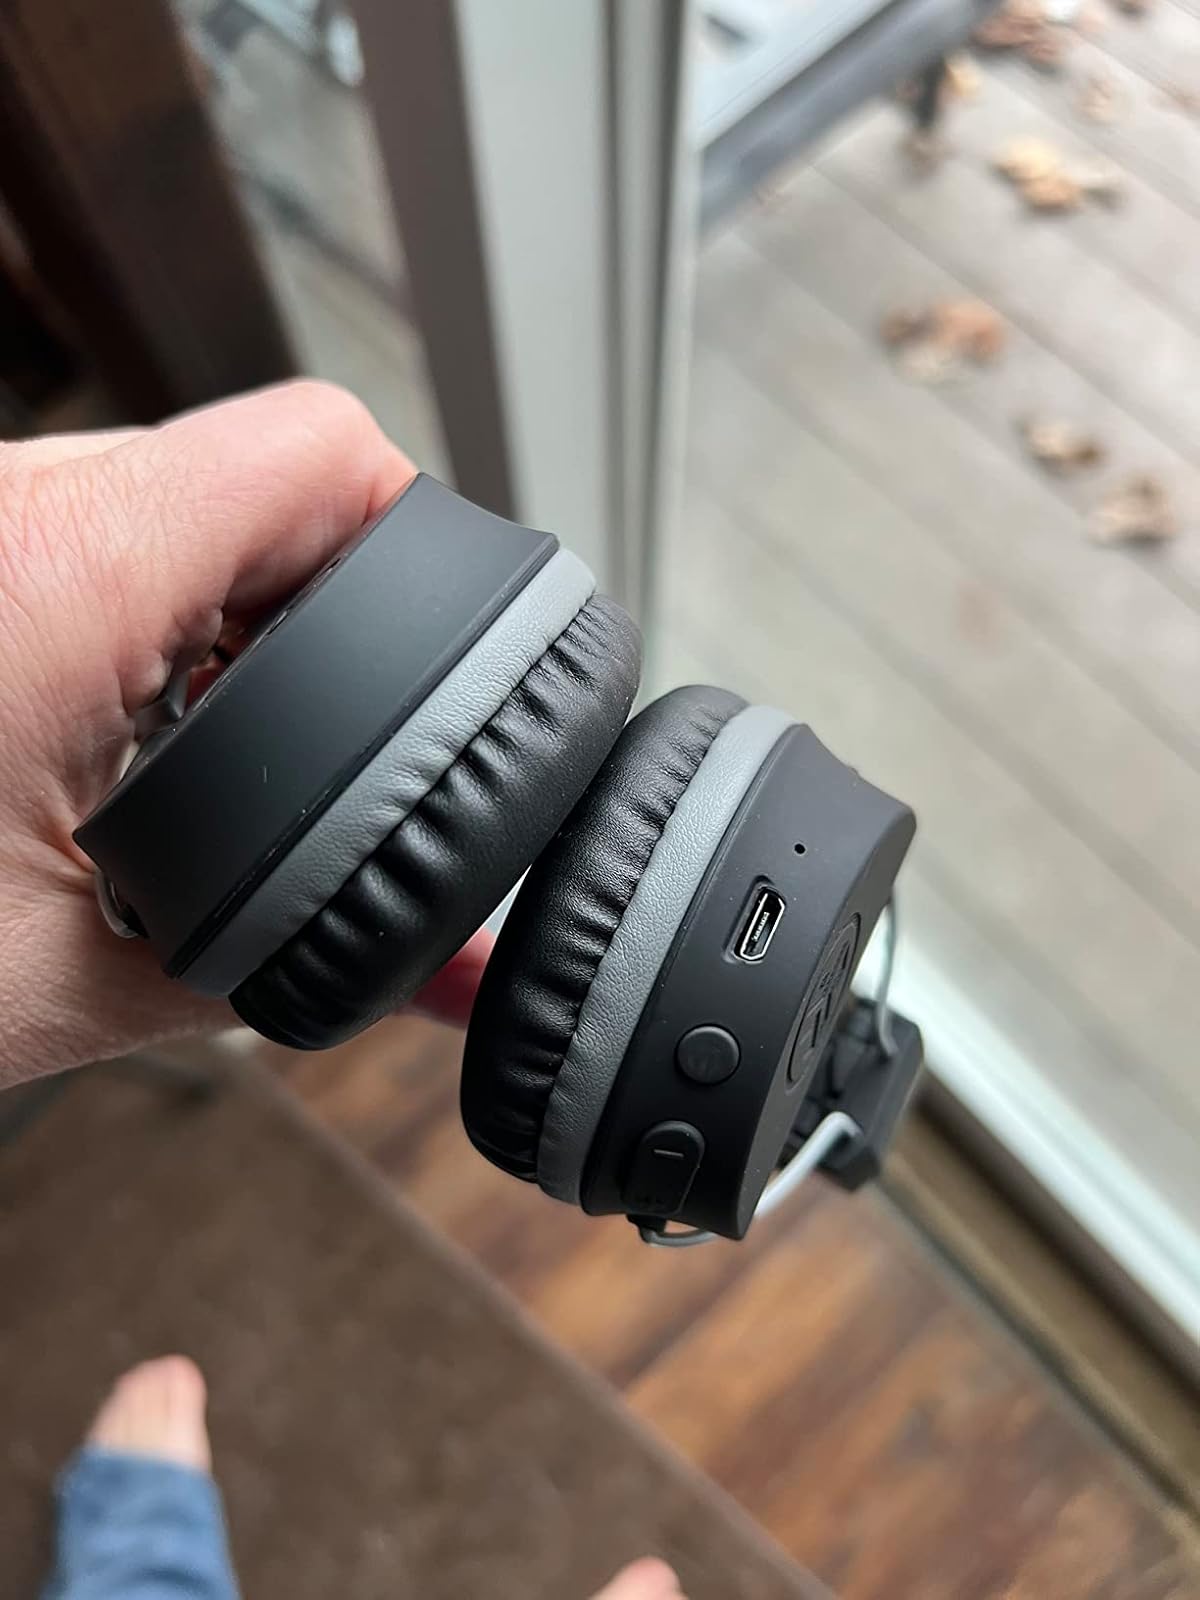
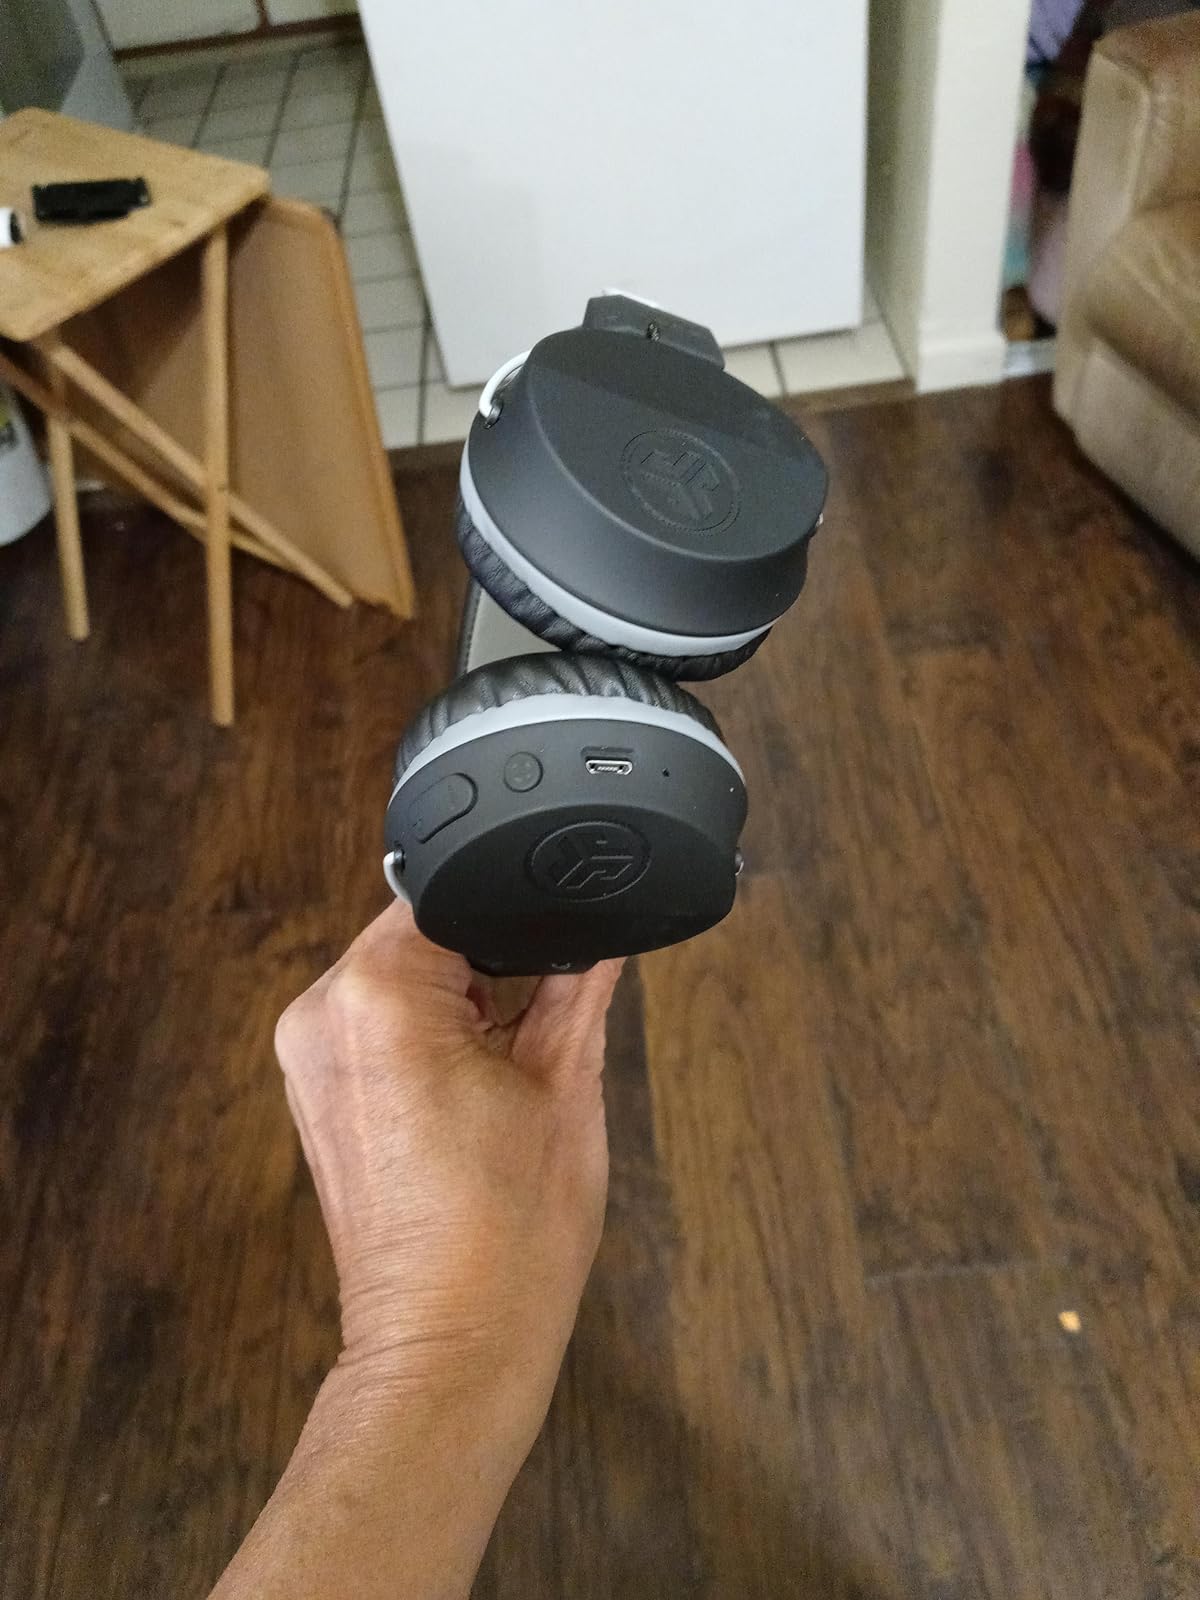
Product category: headphones
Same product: yes